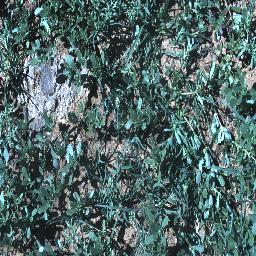
Label: negative